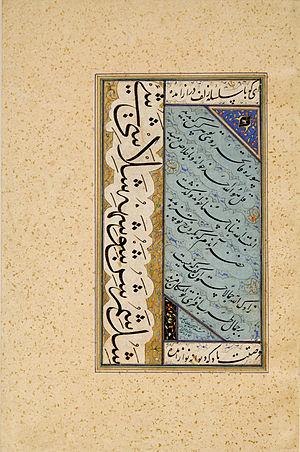
Feuille de calligraphie.